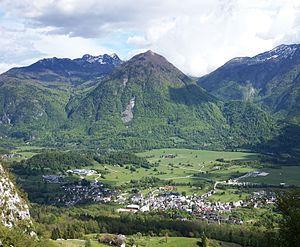
Bovec est une commune de Slovénie, située dans le Littoral slovène à l'extrémité occidentale du pays. C'est aussi le nom de la localité chef-lieu de la commune.